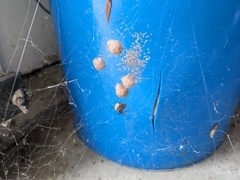
Species: Parasteatoda_tepidariorum